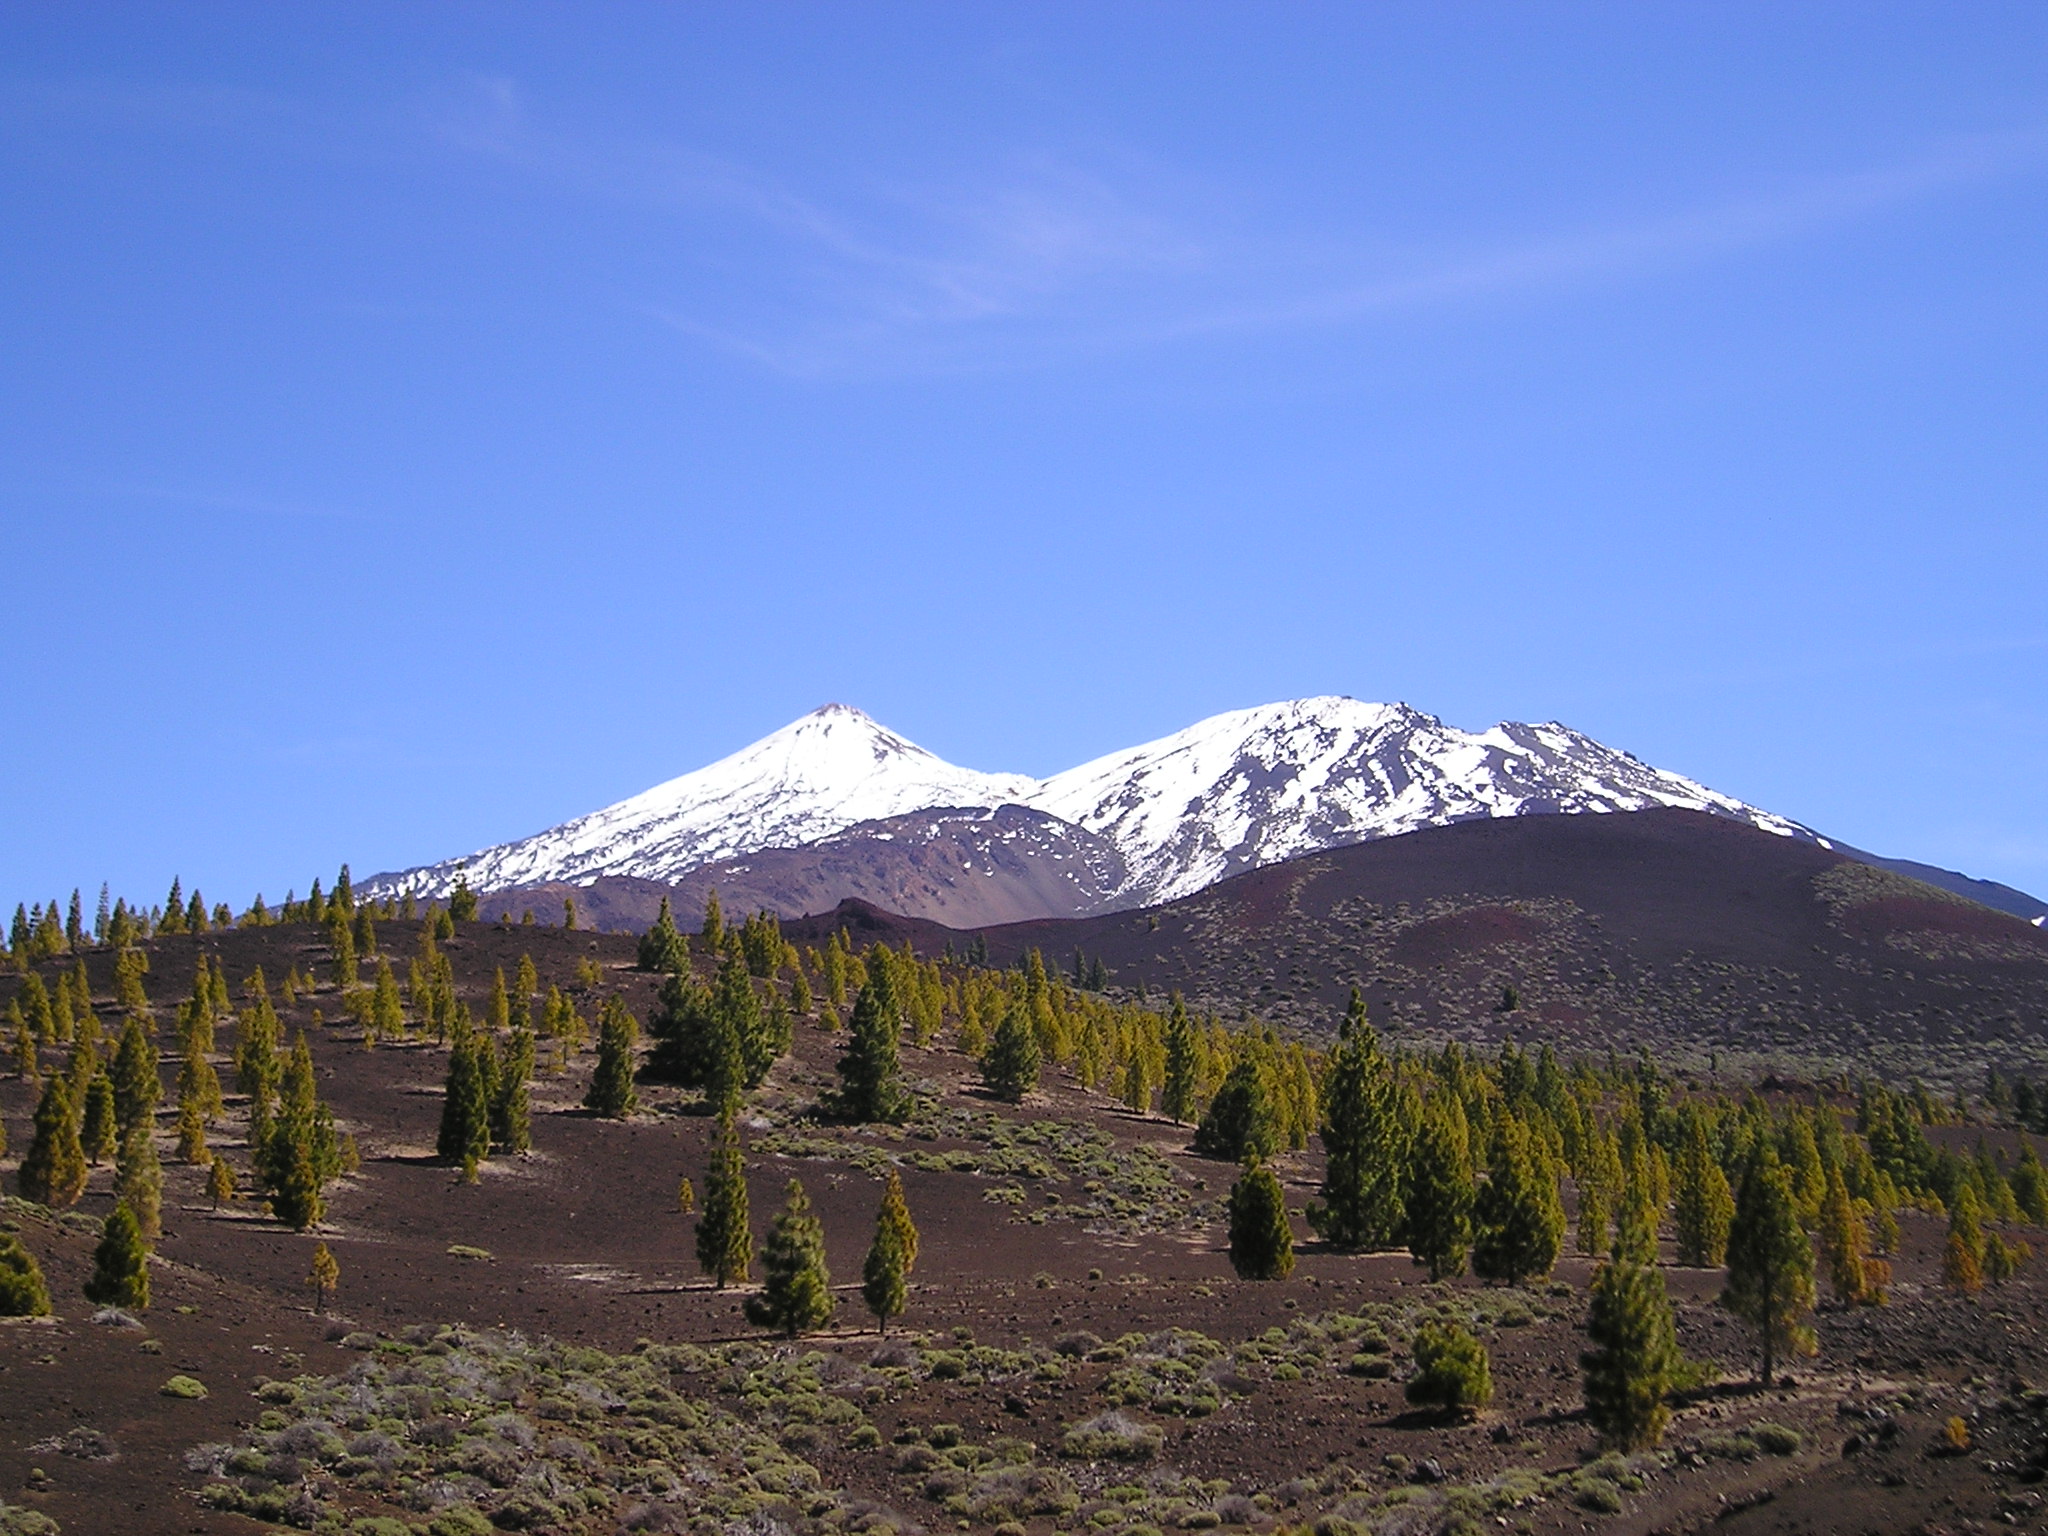
landscape, nature, wilderness, walking, mountain, hill, valley, mountain range, ridge, summit, geology, loneliness, plateau, tenerife, fell, ecosystem, teide, landform, balearic islands, mountain pass, natural environment, geographical feature, mountainous landforms